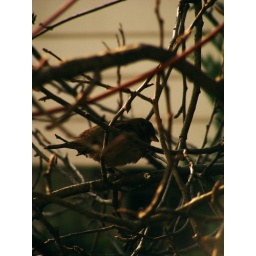
this little bird was near our office window, and gave me a good composition and light